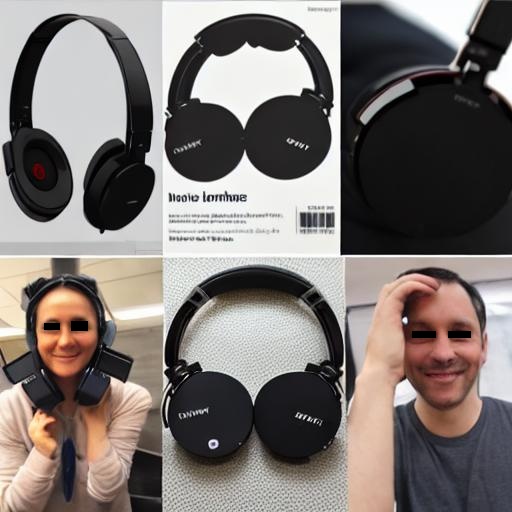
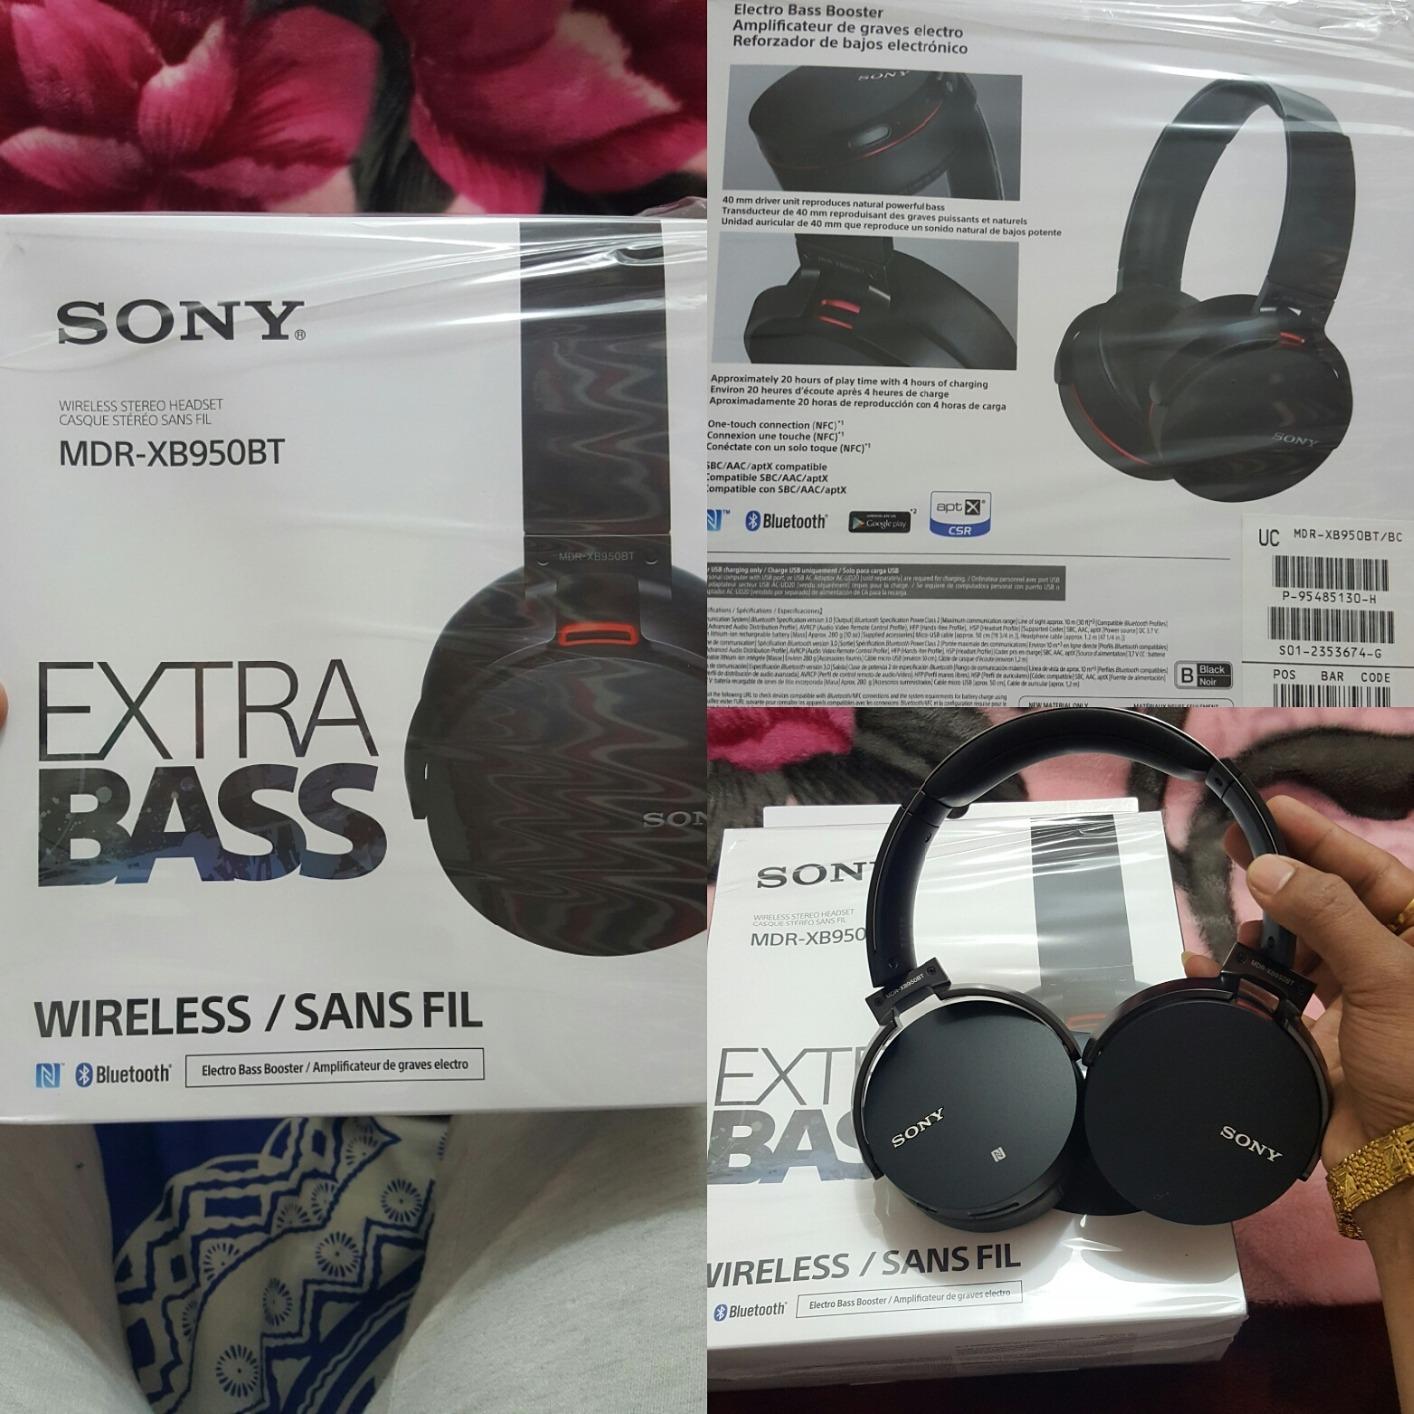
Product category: headphones
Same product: no